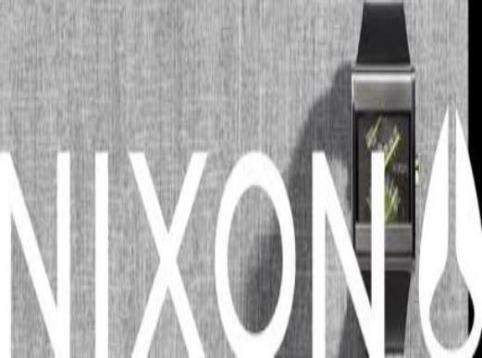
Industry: Electronic